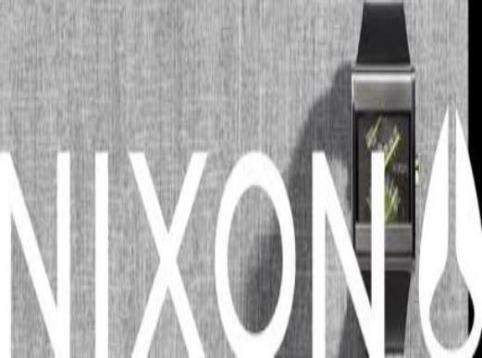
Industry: Electronic